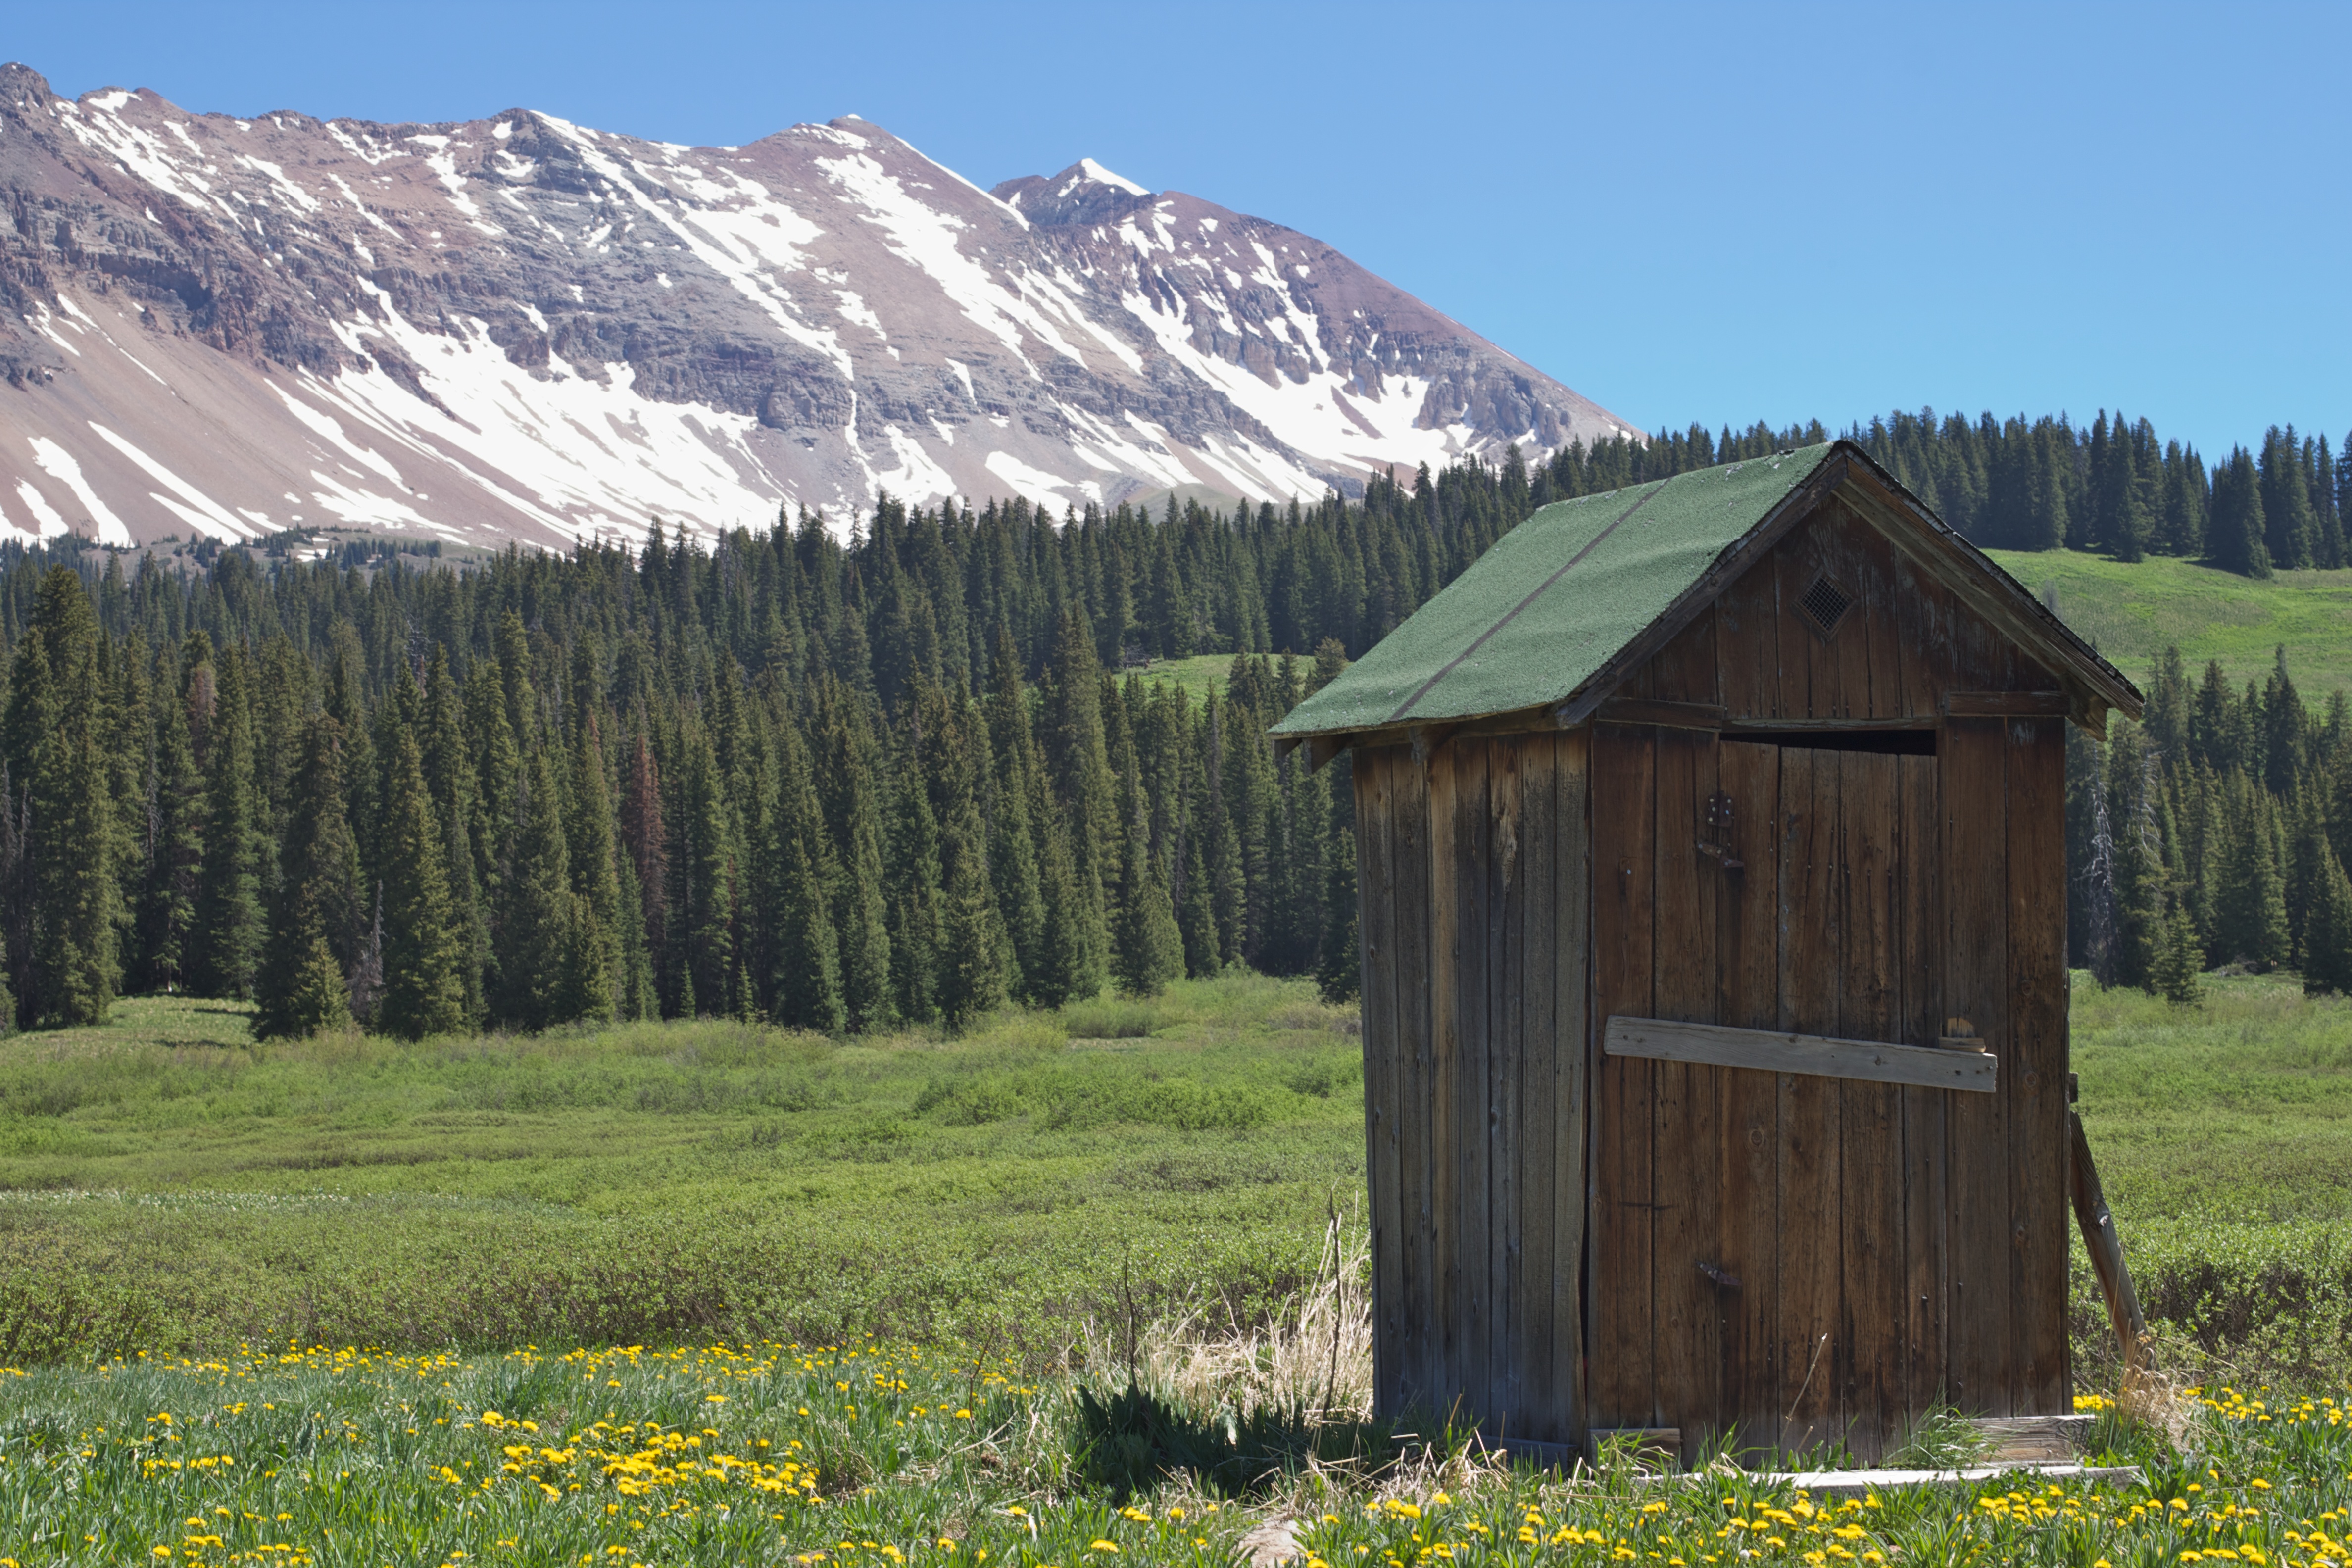
wilderness, mountain, meadow, prairie, mountain range, hut, pasture, alps, odyssey, rural area, geographical feature, mountainous landforms